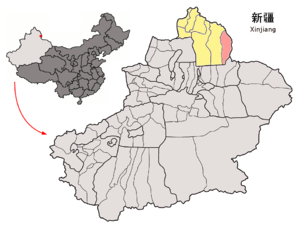
Le xian de Qinggil est un district administratif de la région autonome du Xinjiang en Chine. Il est placé sous la juridiction de la préfecture d'Altay, dans la.